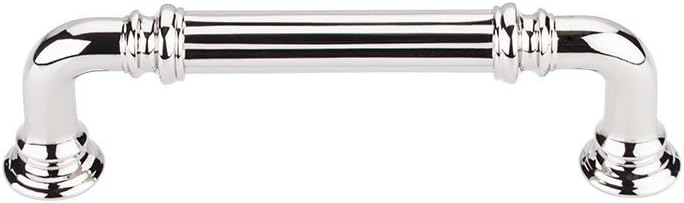
Top Knobs TK322PN Chareau Collection 3-3/4" Reeded Pull, Polished Nickel
Category: Tools & Home Improvement
TK322PN Finish: Polished Nickel Features: -Screw pack: M4. -Base material: Zinc Alloy. -Lifetime warranty. -Chareau collection. Dimensions: -Base diameter: 0.75". Overall Height - Top to Bottom: -0.5". Overall Width - Side to Side: -4.94". Overall Depth - Front to Back: -1.13". Overall Product Weight: -0.19 lbs.
Features: Length: 4-15/16 in. (125mm) | Width: 1/2 in. (13mm) | Mounting Holes: 3-3/4 in. (95mm) | Projection: 1-1/8 in. (29mm) | Finish: Polished Nickel